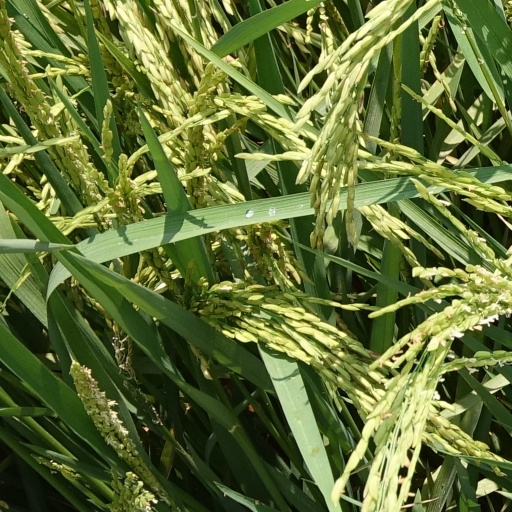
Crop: rice